Steamboats of the Mississippi

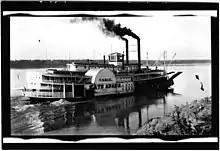
The "Kate Adams," built in 1898 (the third boat of that name), was the fastest and best equipped on the river, and one of the most successful - with her steel hull, she survived until 1927. At one time, she was under the command of famed Captain Grant Marsh.

Between 1811 and 1853, an estimated 7,000 fatalities occurred as a result of catastrophic boiler explosions on steamboats operating on the Mississippi and its tributaries. Due to a combination of poor boiler construction and unsafe operation, steamboat explosions were a frequent occurrence. Charles Dickens commented on the issue in his 1842 travelogue "American Notes", writing, "...[American] steamboats usually blow up one or two a week in the season."